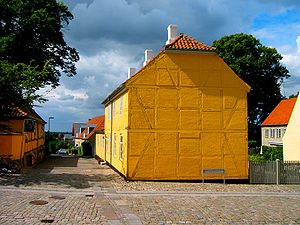
Fredede bygninger i Roskilde Kommune
Denne liste over fredede bygninger i Roskilde Kommune viser alle fredede bygninger i Roskilde Kommune, bortset fra kirker. Listen bygger på data fra Kulturarvsstyrelsen.